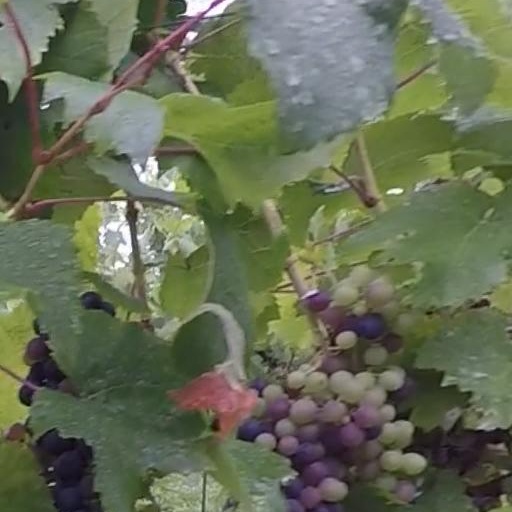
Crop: grape